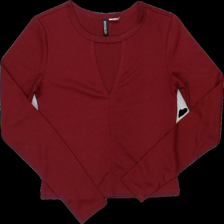
View: front
Type: Top
Category: Ladies
Brand: H&M
Colors: Red
Material: 69% polyester, 31% cotton
Pattern: Plain
Cut: Regular, V-collar
Size: S
Season: Summer
Trend: No trend
Stains: Yes
Price range: <50
Recommended usage: Export